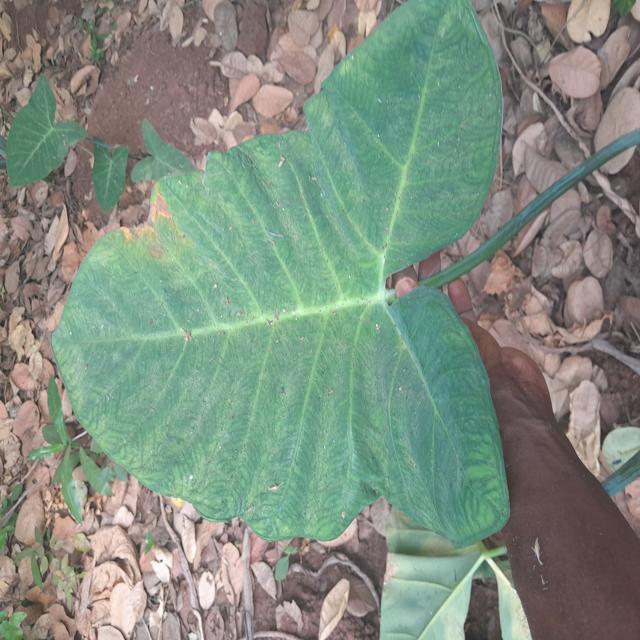
Label: Early_Blight